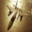
Label: airplane